MLB Japan Opening Series 2008

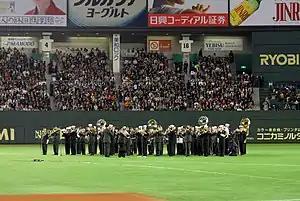
The U.S. 7th Fleet Band and U.S. Army Japan Band perform at the Opening Day game.

The Major League Baseball Opening Series Japan 2008, or MLB Japan Opening Series 2008, was played on March 25 and 26, 2008, in Tokyo, Japan. The 2007 World Series champion Boston Red Sox and the Oakland Athletics split a two-game series played at Tokyo Dome. These were the first games of the Major League Baseball (MLB) regular season.